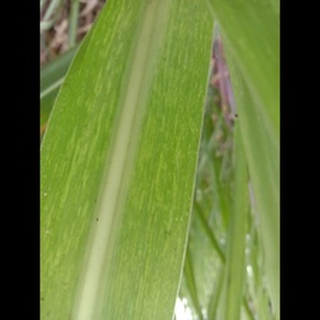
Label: sugarcane_mosaic